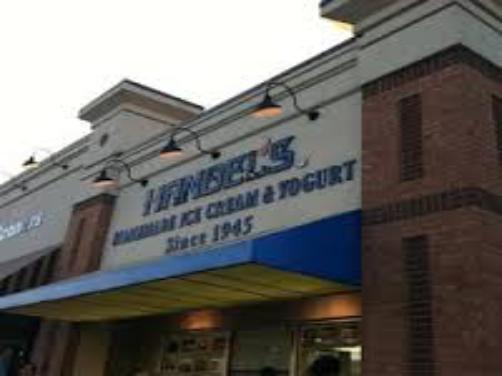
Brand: Handel's Homemade Ice Cream & Yogurt
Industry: Food